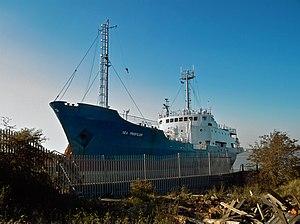
Le RRS Shackleton était un navire océanographique brise-glace britannique connu pour son activité en Antarctique de 1955 à 1992.